Sigmund Exner

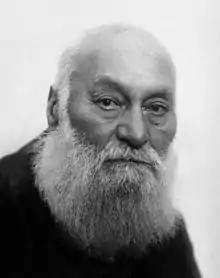
Siegmund Exner

He was the son of philosopher Franz-Serafin Exner (1802–1853), and had three renowned brothers; law professor (1841–1894), physicist (1842–1914) and physicist Franz Exner (1849–1926). His sister, , was married to urologist Anton von Frisch (1849–1917).